Diana Lee Inosanto

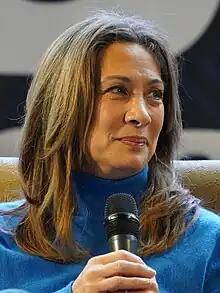
Inosanto in 2023

Diana Lee Inosanto is an American actress, director, former stunt performer, and martial artist. She also wrote and directed the film "The Sensei" (2008), and wrote the 2020 children's book "The Curious Mind of Sebastian".